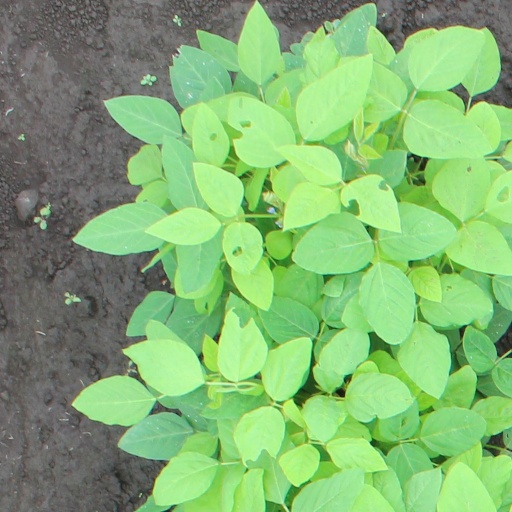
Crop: soybean